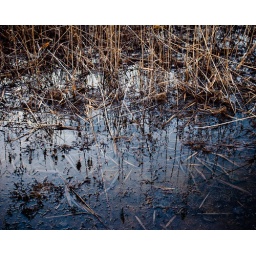
A bike in a field dreams of unconventionnal places